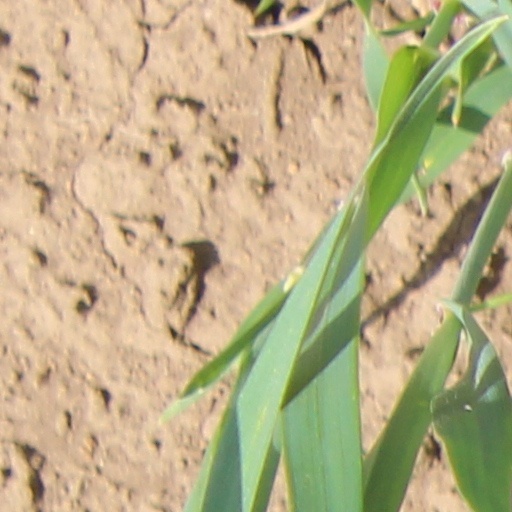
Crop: wheat